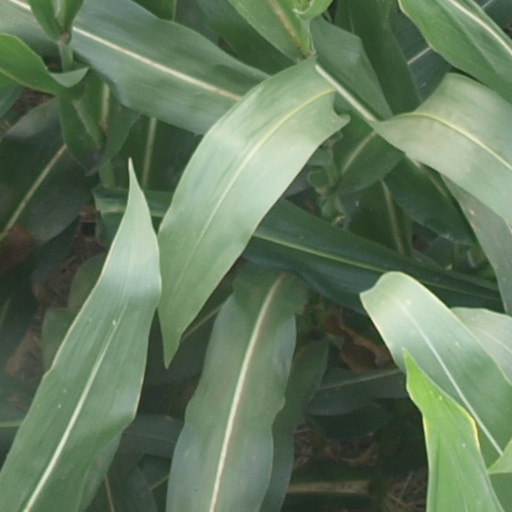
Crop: maize; corn